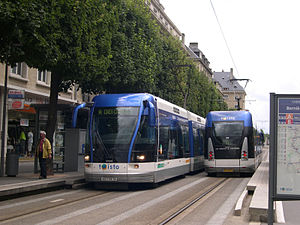
Caen / Samfærdsel
Caens 'sporvogne' er i virkeligheden et moderne bussystem.
Caen er en by og en kommune i det nordvestlige Frankrig. Den er administrativ hovedby for departementet Calvados og hovedstad for den administrative region Basse-Normandie. Befolkningstallet er ca. 115.000, med en total befolkning i det bymæssige område omkring 420 000. Indbyggerne kaldes Caennais.